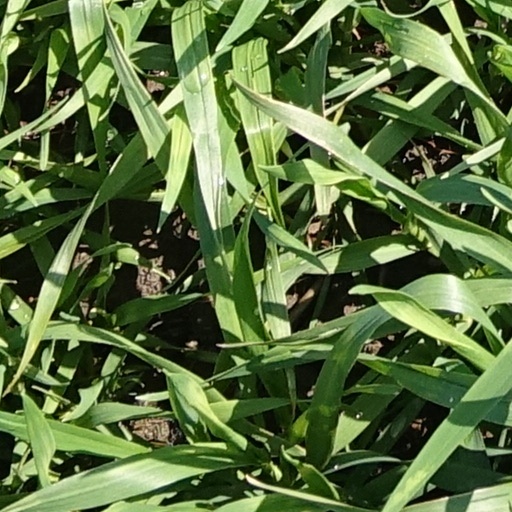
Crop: wheat